Jesse Itzler

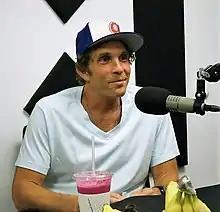
Itzler in 2018

Jesse Itzler (born August 22, 1968) is an American entrepreneur, author, and rapper. He is the co-founder of Marquis Jet, one of the largest private jet card companies in the world, a partner in Zico Coconut Water, the founder of The 100 Mile Group, and one of the owners of the Atlanta Hawks of the National Basketball Association (NBA).